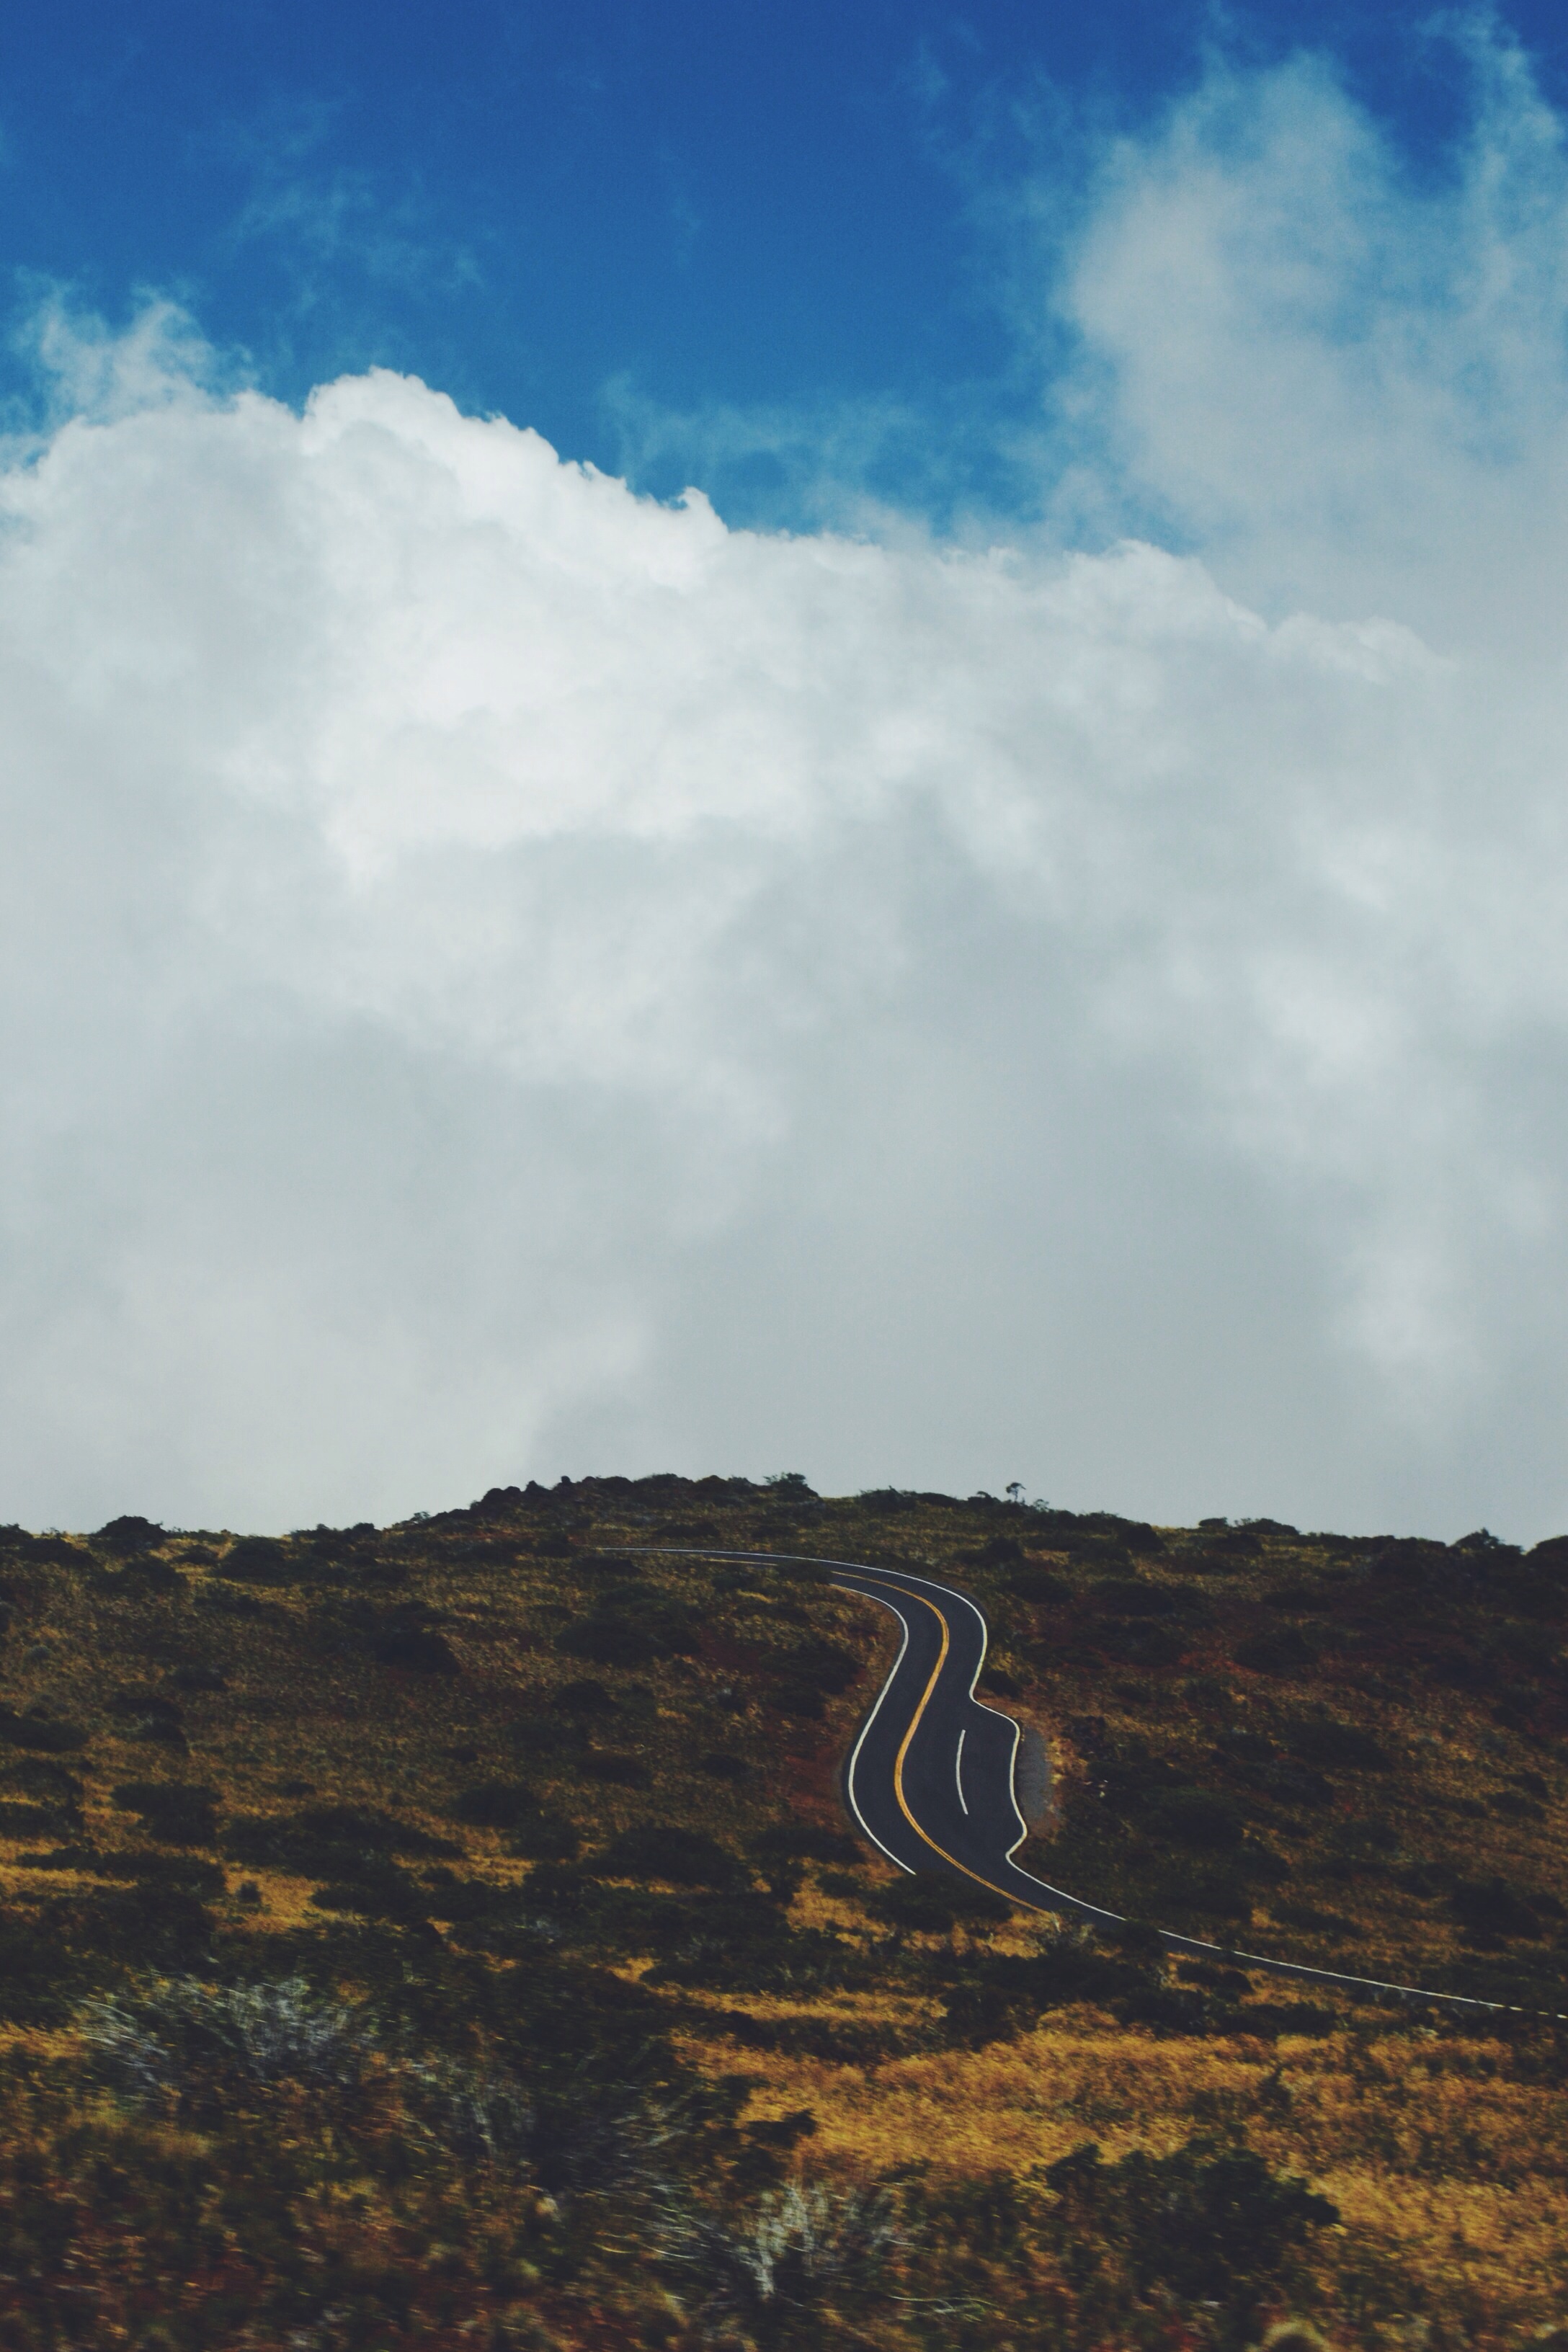
landscape, sea, outdoor, rock, horizon, mountain, cloud, sky, road, street, hill, scenic, clouds, publicdomain, bluesky, meteorological phenomenon, atmosphere of earth, mountainous landforms